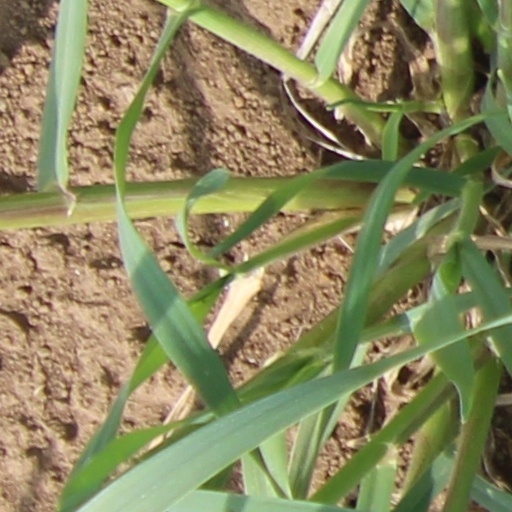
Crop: wheat